Capt. F. Deane Duff House

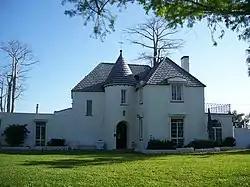

The Capt. F. Deane Duff House is a historic site in Clewiston, Florida. It is located at 151 West Del Monte Avenue. On January 30, 1998, it was added to the U.S. National Register of Historic Places.